Stefon Diggs

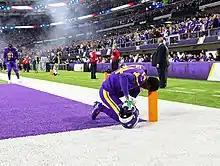
Diggs in a game against the Redskins

In Week 2 against the Packers, Diggs caught one pass for a 49-yard touchdown as the Vikings lost 21–16. In Week 4 against the Bears, Diggs caught seven passes for 108 yards in the 16–6 loss. During the Week 6 38–20 win over the Eagles, Diggs caught seven passes for an NFL-best 167 yards and career-best three touchdowns, becoming the first Viking to accomplish the feat since Marcus Robinson in 2005. During Week 7 against the Lions, Diggs caught seven passes for 143 receiving yards as the Vikings won 42–30. Against the Redskins in Week 8, Diggs caught seven passes for 143 receiving yards for the second straight week and a lost fumble as the Vikings won 19–9. During Week 11 against the Broncos, Diggs finished with five receptions for 121 yards, including a 54-yard touchdown. Trailing 0–20 towards halftime, the Vikings came back and narrowly won 27–23. Diggs finished the 2019 season with 63 receptions for 1,130 receiving yards and six receiving touchdowns. He was ranked 54th by his fellow players on the NFL Top 100 Players of 2020.